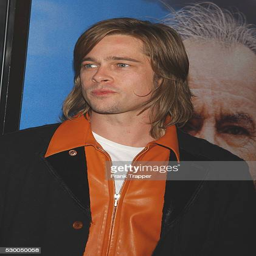
actor arriving at the premiere of black comedy film